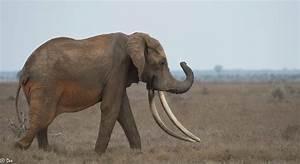
elephant